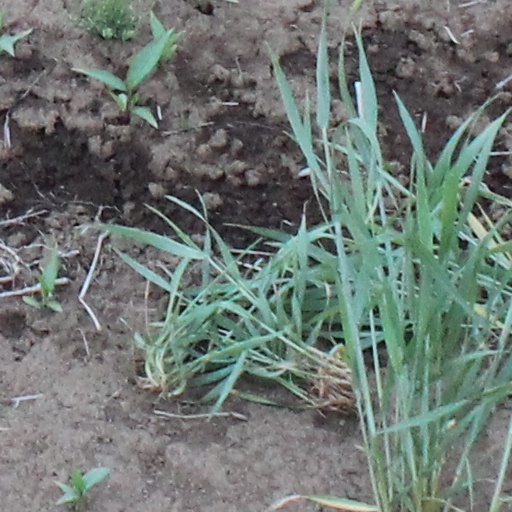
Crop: wheat